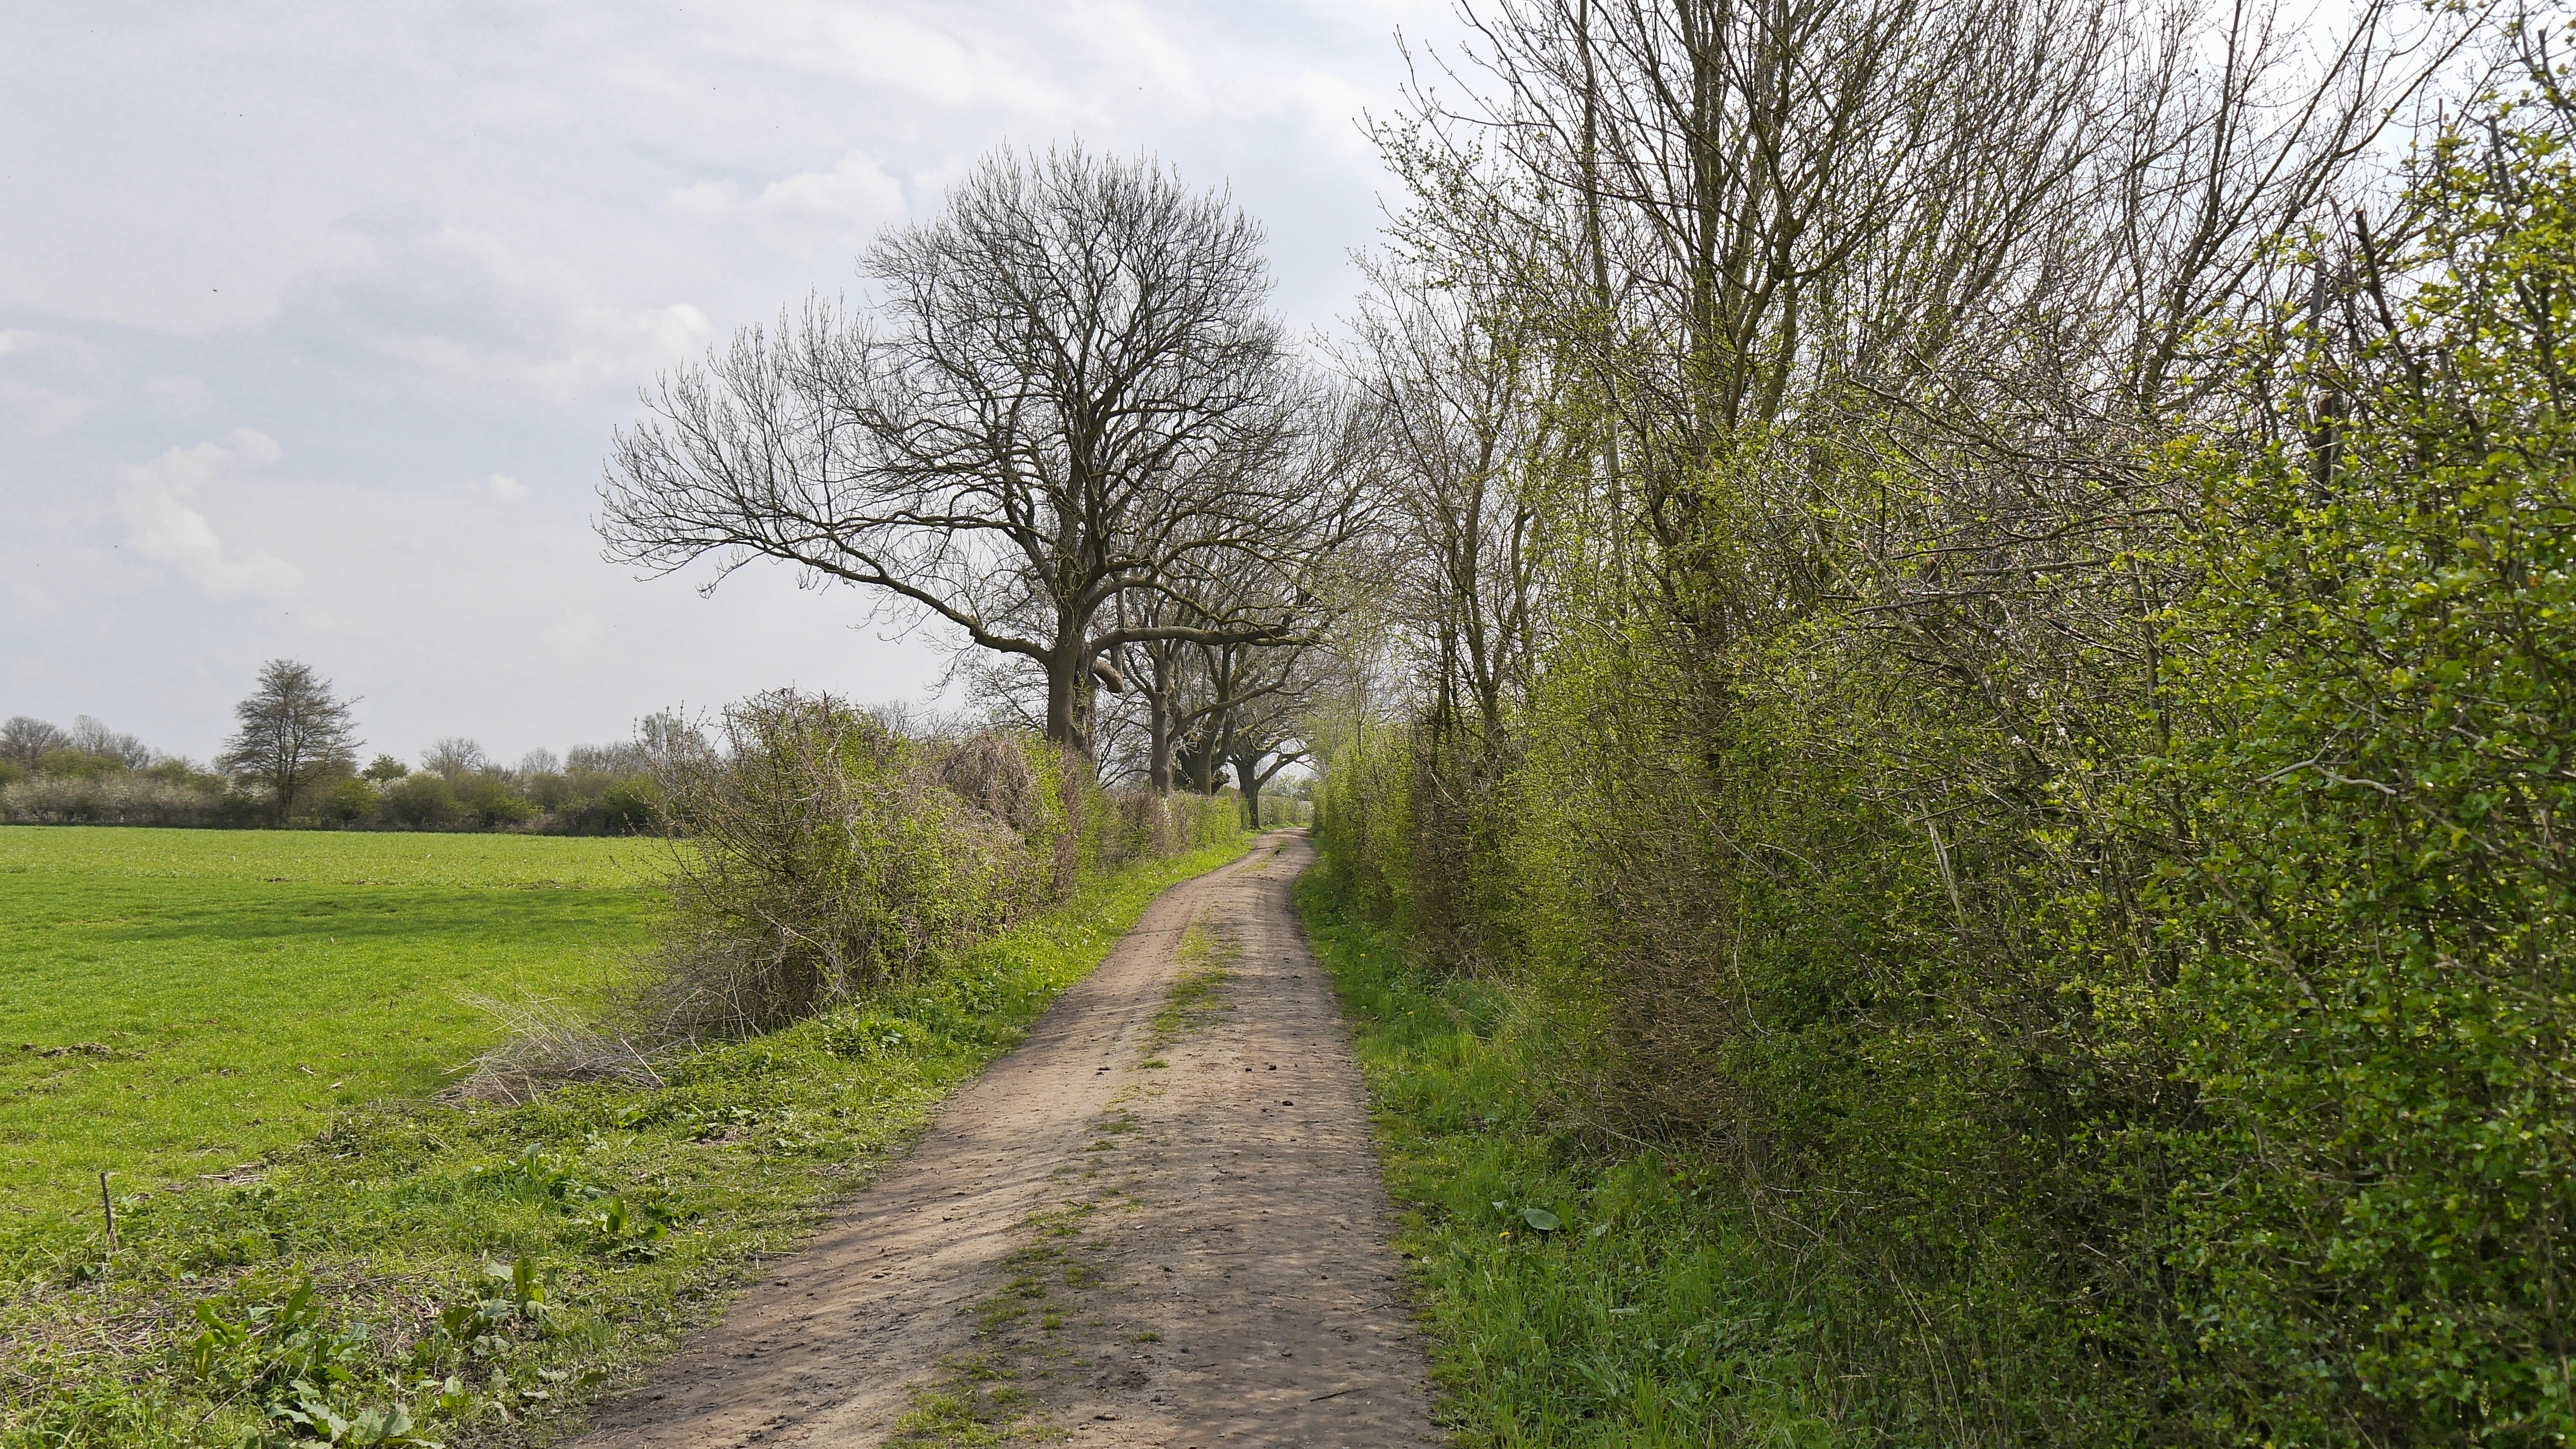
Pieterpad, tree, natural landscape, grass, lane, green, road, nature reserve, natural environment, trail, dirt road, woody plant, spring, plant, grass family, waterway, rural area, thoroughfare, leaf, infrastructure, path, branch, meadow, forest, pasture, landscape, field, grassland, shrub, land lot, sunlight, woodland, river, canal, winter, plain, nonbuilding structure, house, walking